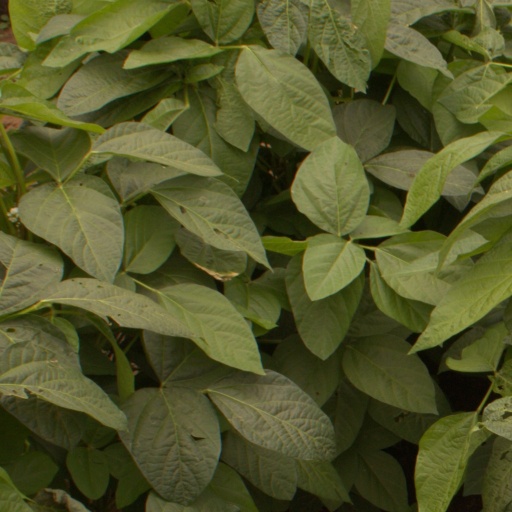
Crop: soybean